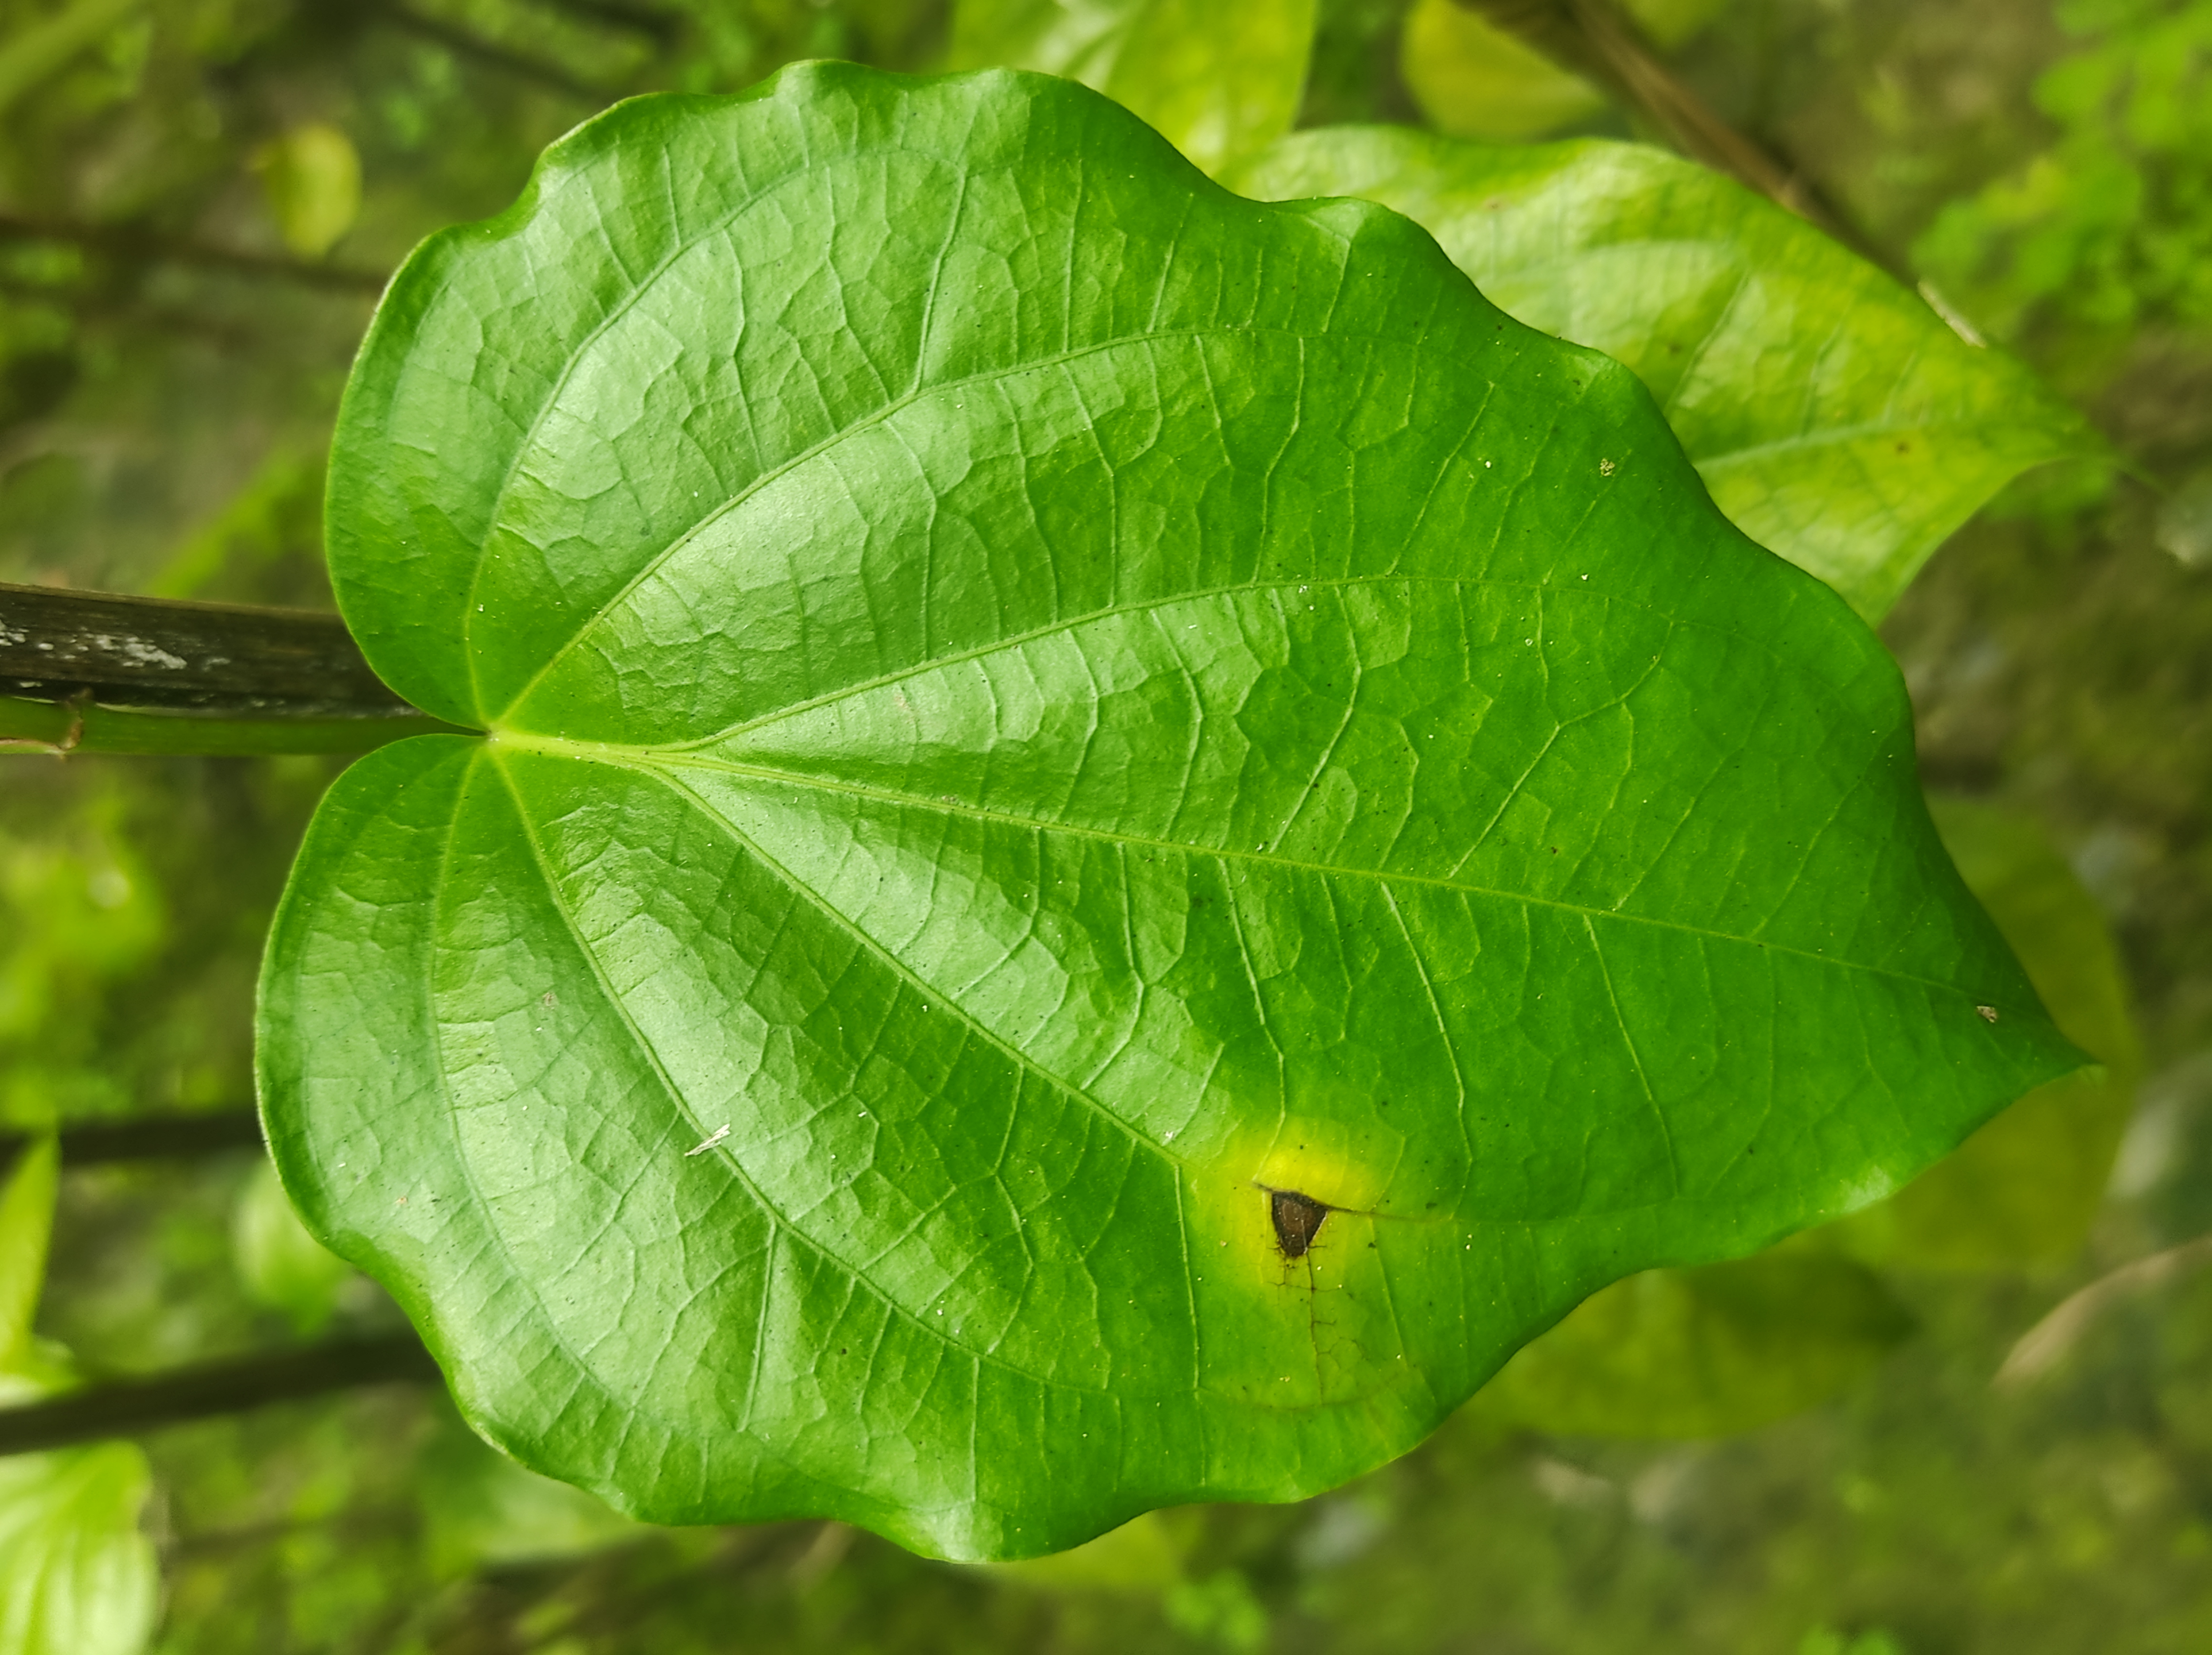
Label: Fungal_Brown_Spot_Disease